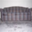
Label: couch